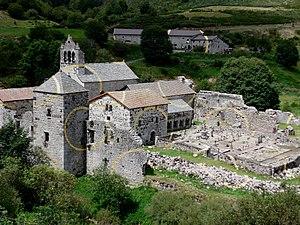
Abbaye de Mazan,abbaye cistercienne du12° siècle est en ruine.La nouvelle petite église fut construite au 19° siècle. This building is indexed in the Base Mérimée, a database of architectural heritage maintained by the French Ministry of Culture,
Le pape Nicolas IV, par la bulle Quia sapientia, réunit les écoles de médecine, de droit et des arts de Montpellier en un studium generale, mais dans les faits, l'université des médecins restera toujours indépendante.